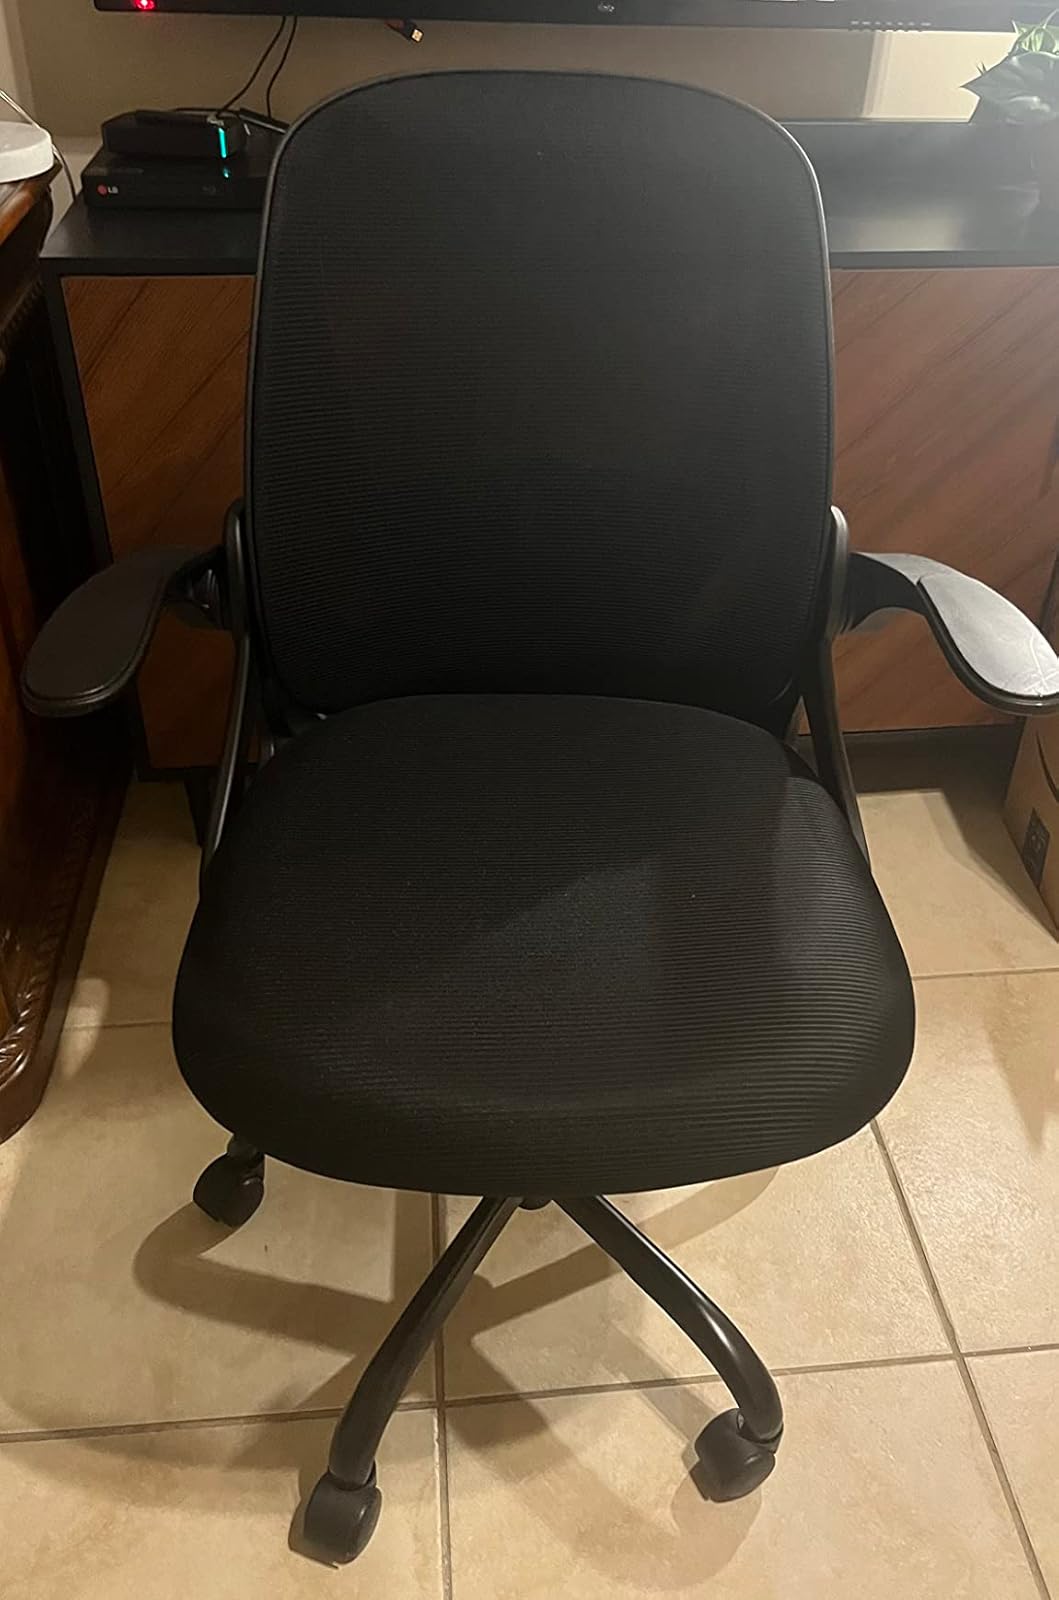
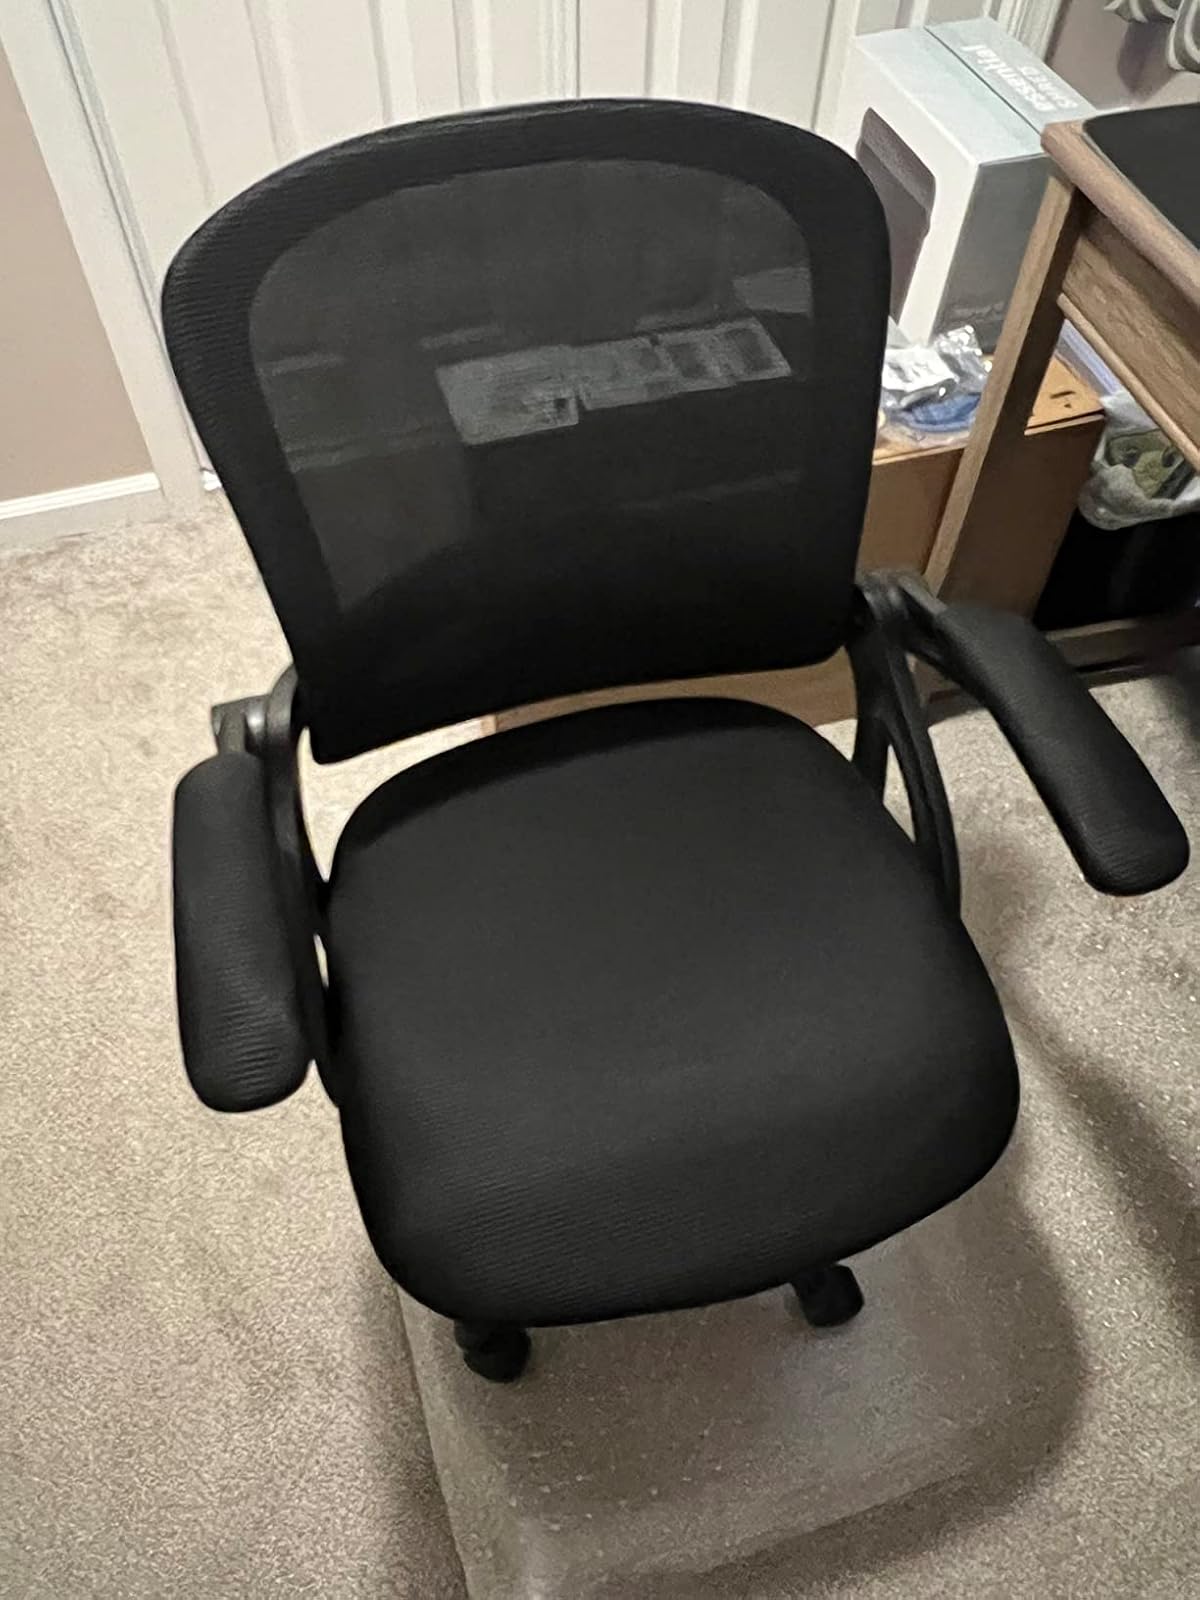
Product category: items_chair
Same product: no